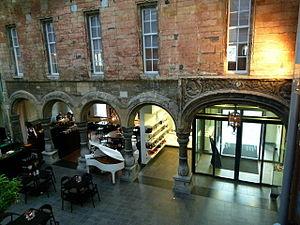
Le Musée au Vrijthof est un musée d'histoire, d'art et de l'artisanat d'art situé sur la place du Vrijthof à Maastricht aux Pays-Bas.